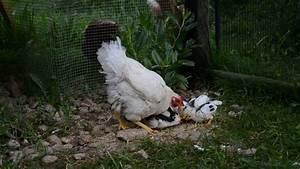
chicken